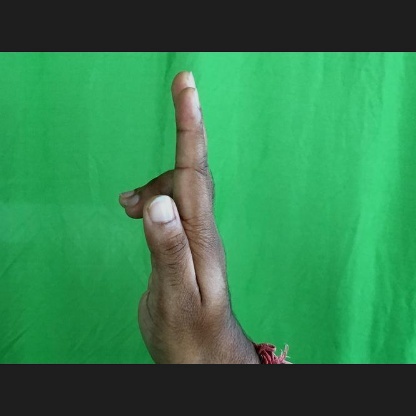
Mudra: Ardhapathaka